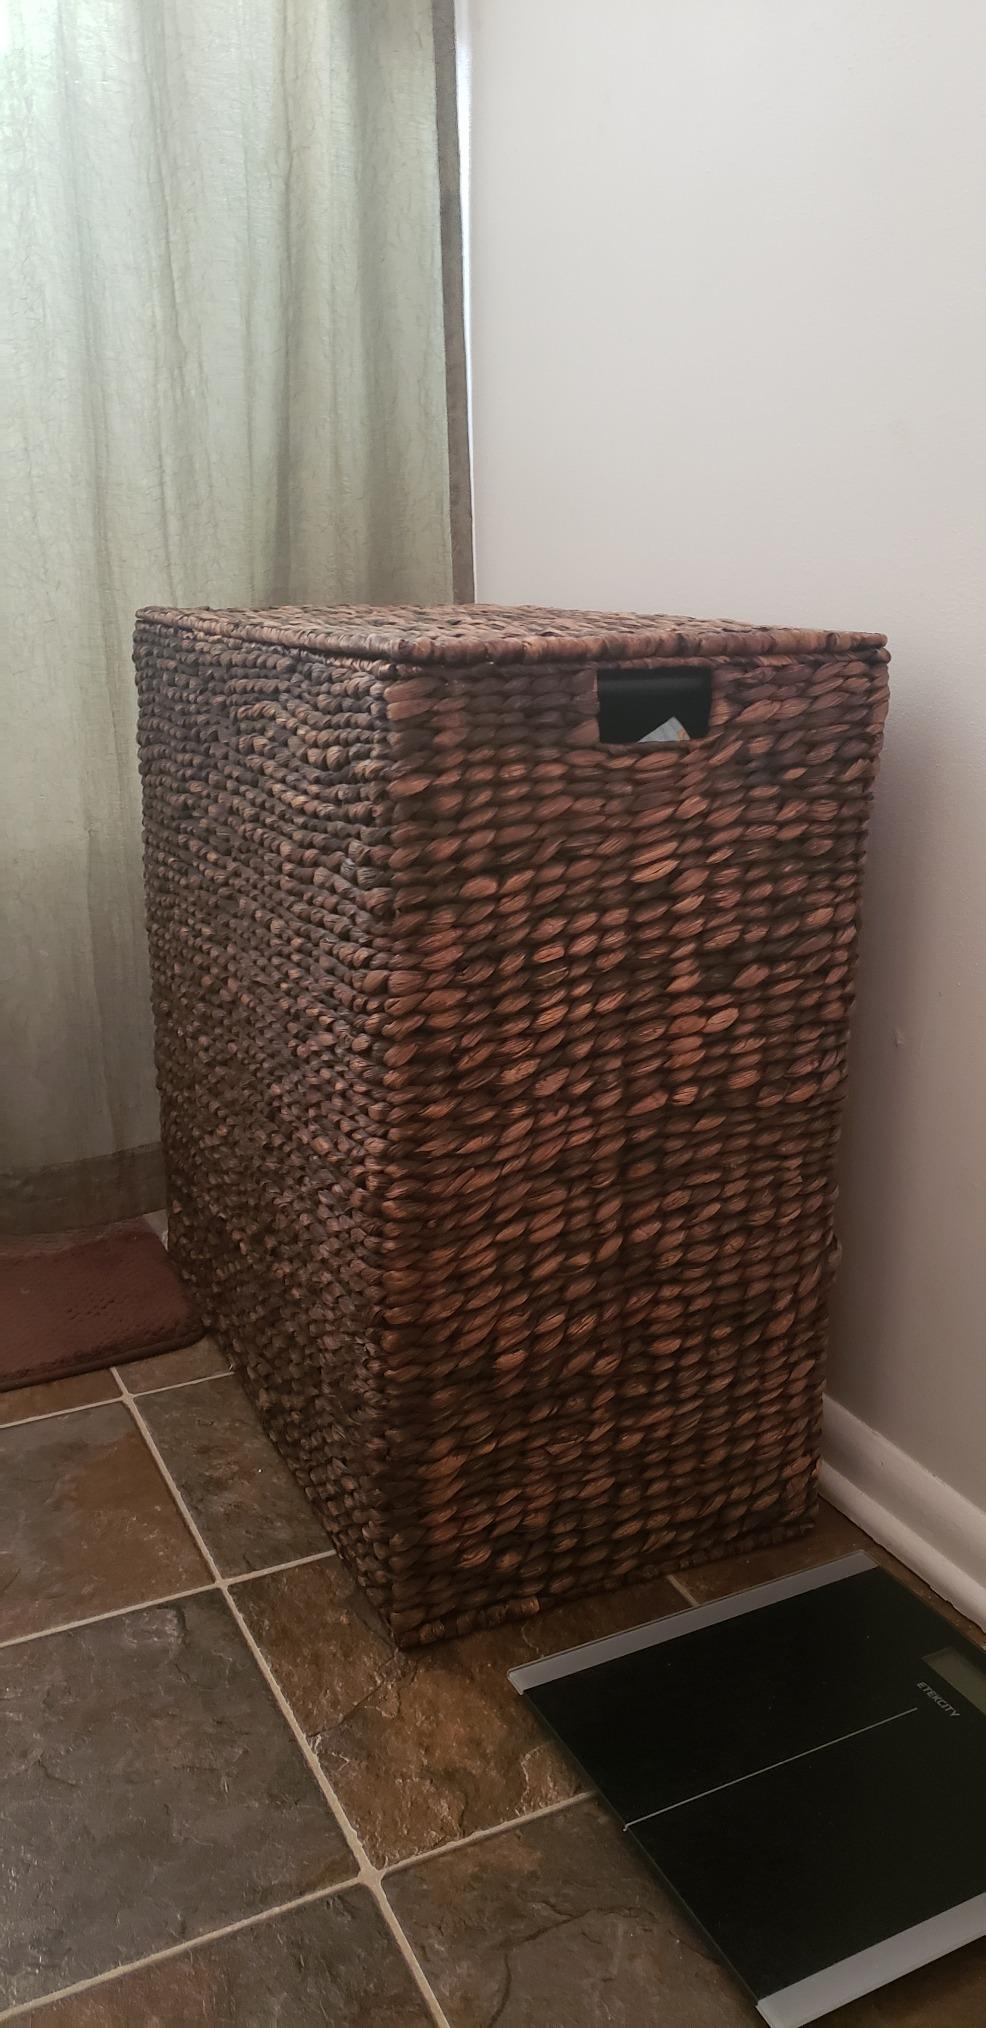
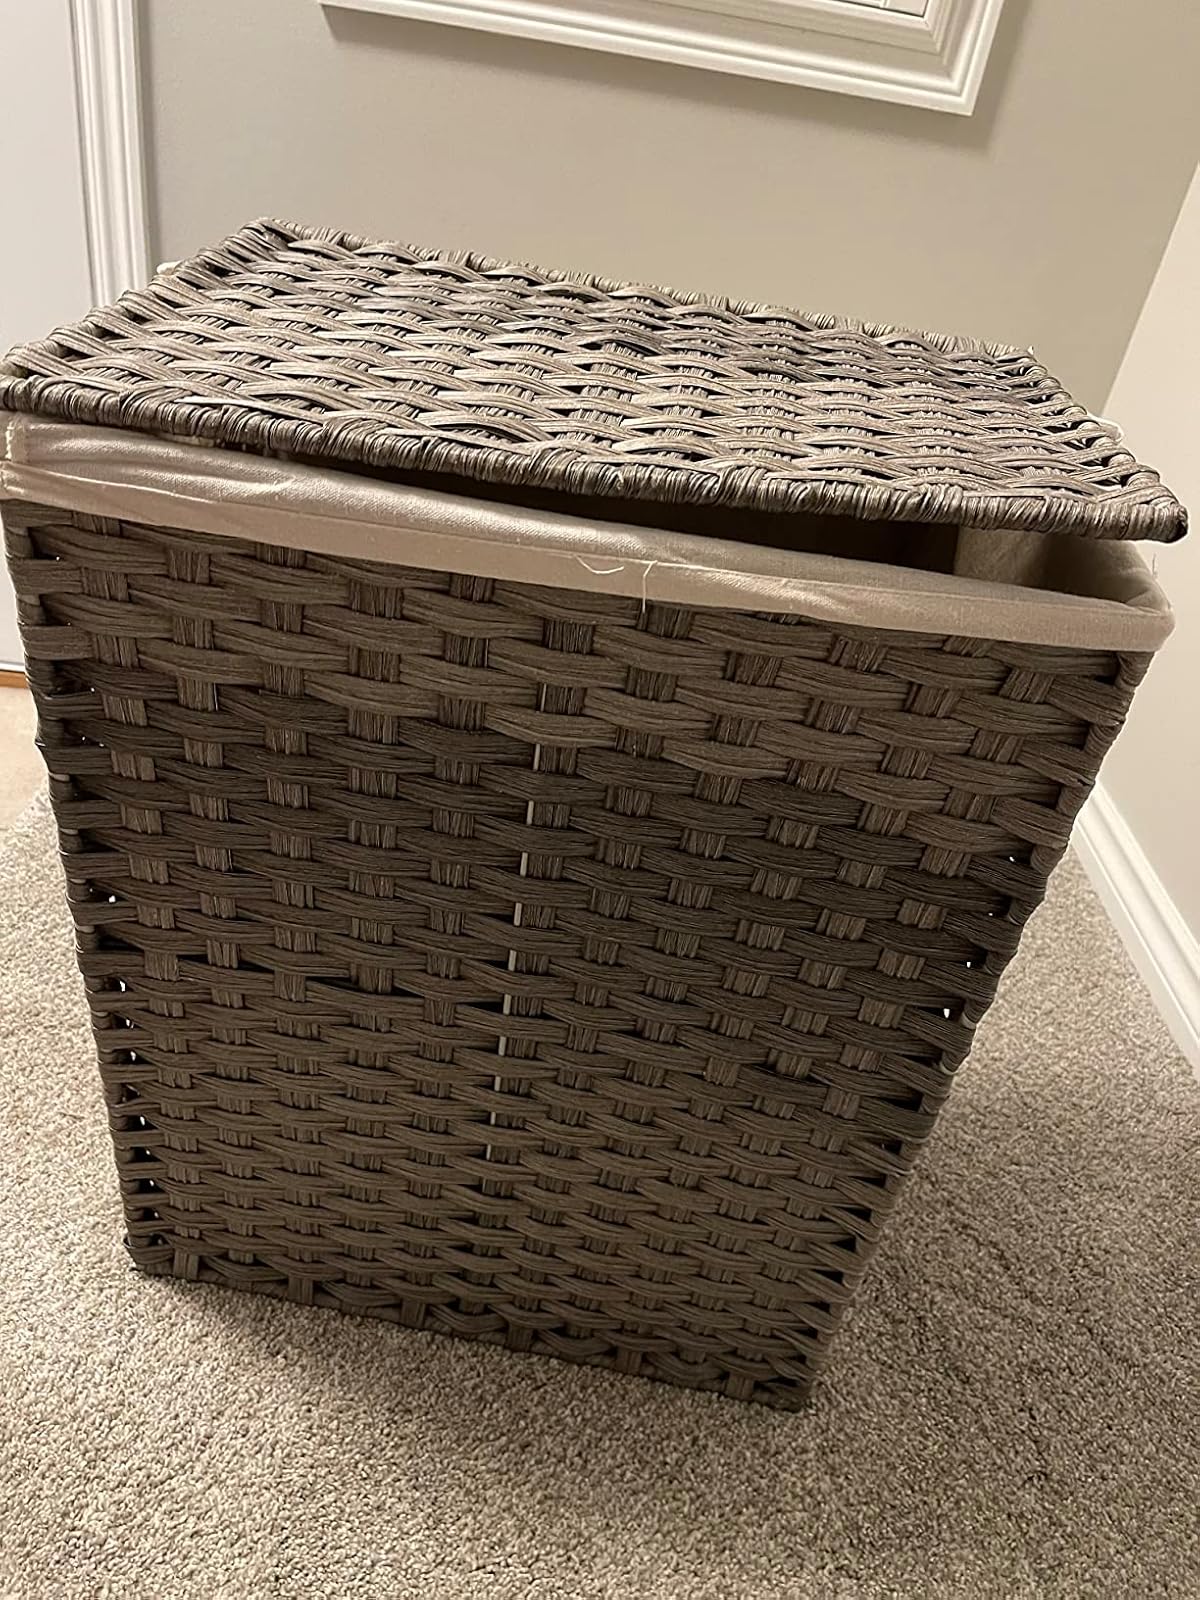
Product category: items_hamper
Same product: no